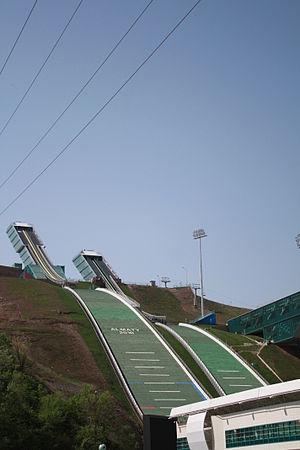
Les Tremplins Sunkar est un complexe de saut à ski situé à Almaty au Kazakhstan. Le stade se trouve dans le micro-district de Gorny Gigant.
Cette page reprend les résultats des différentes compétitions de combiné nordique de l'année 2015.